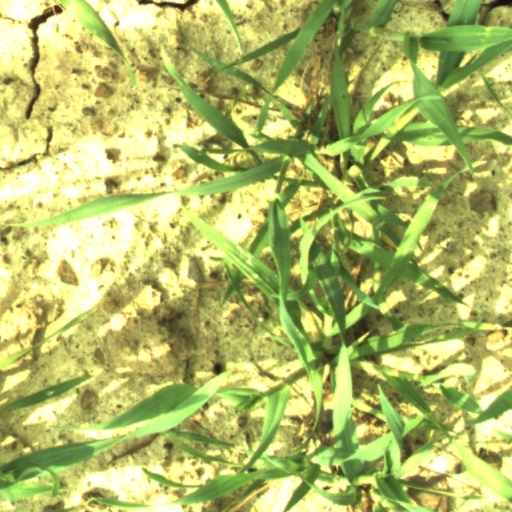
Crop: wheat